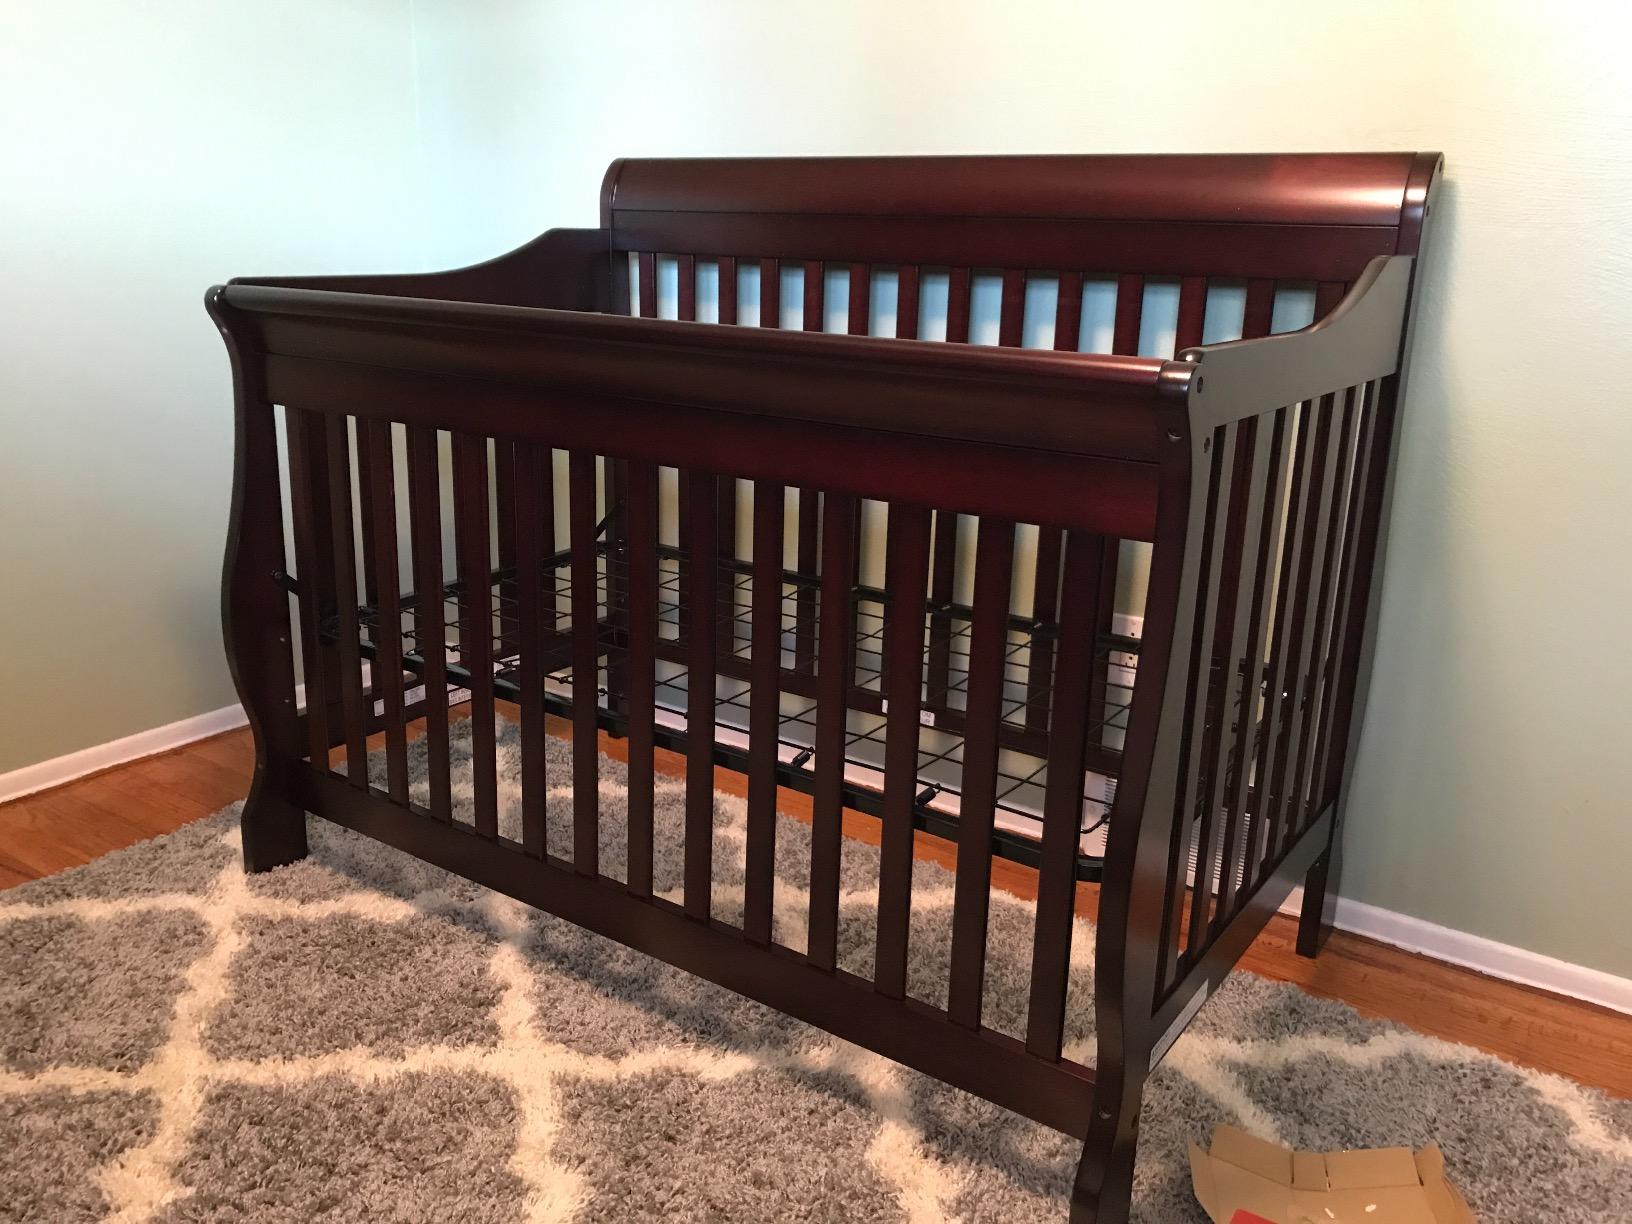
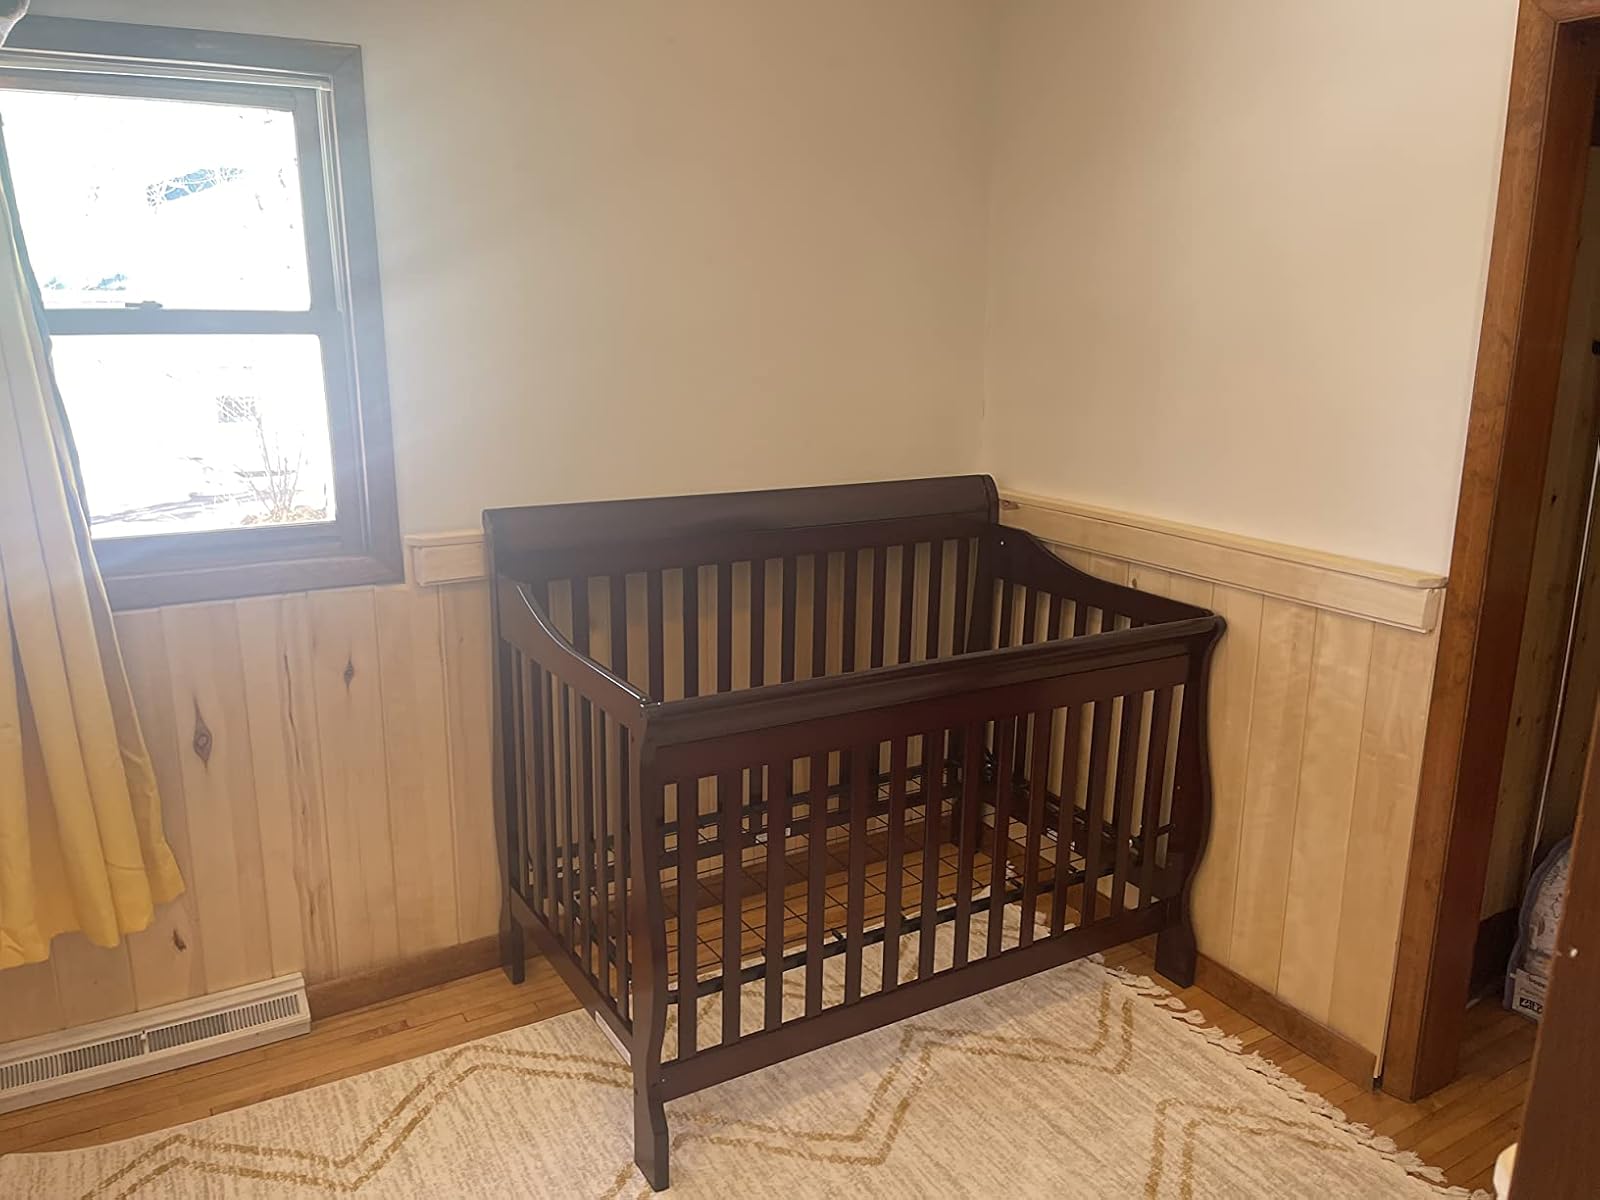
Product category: products_crib
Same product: yes